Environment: real
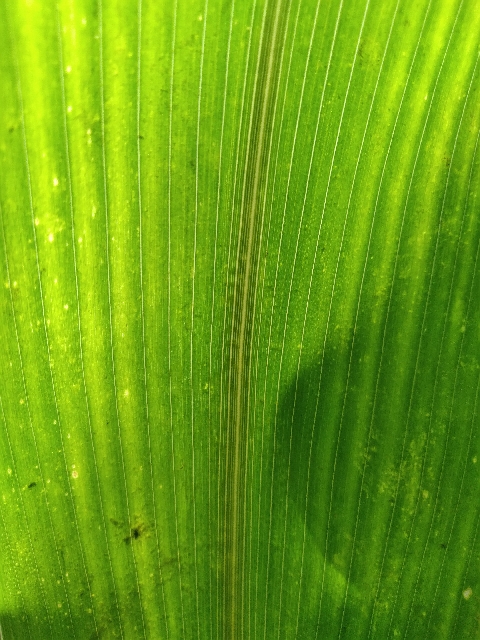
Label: lethal_necrosis